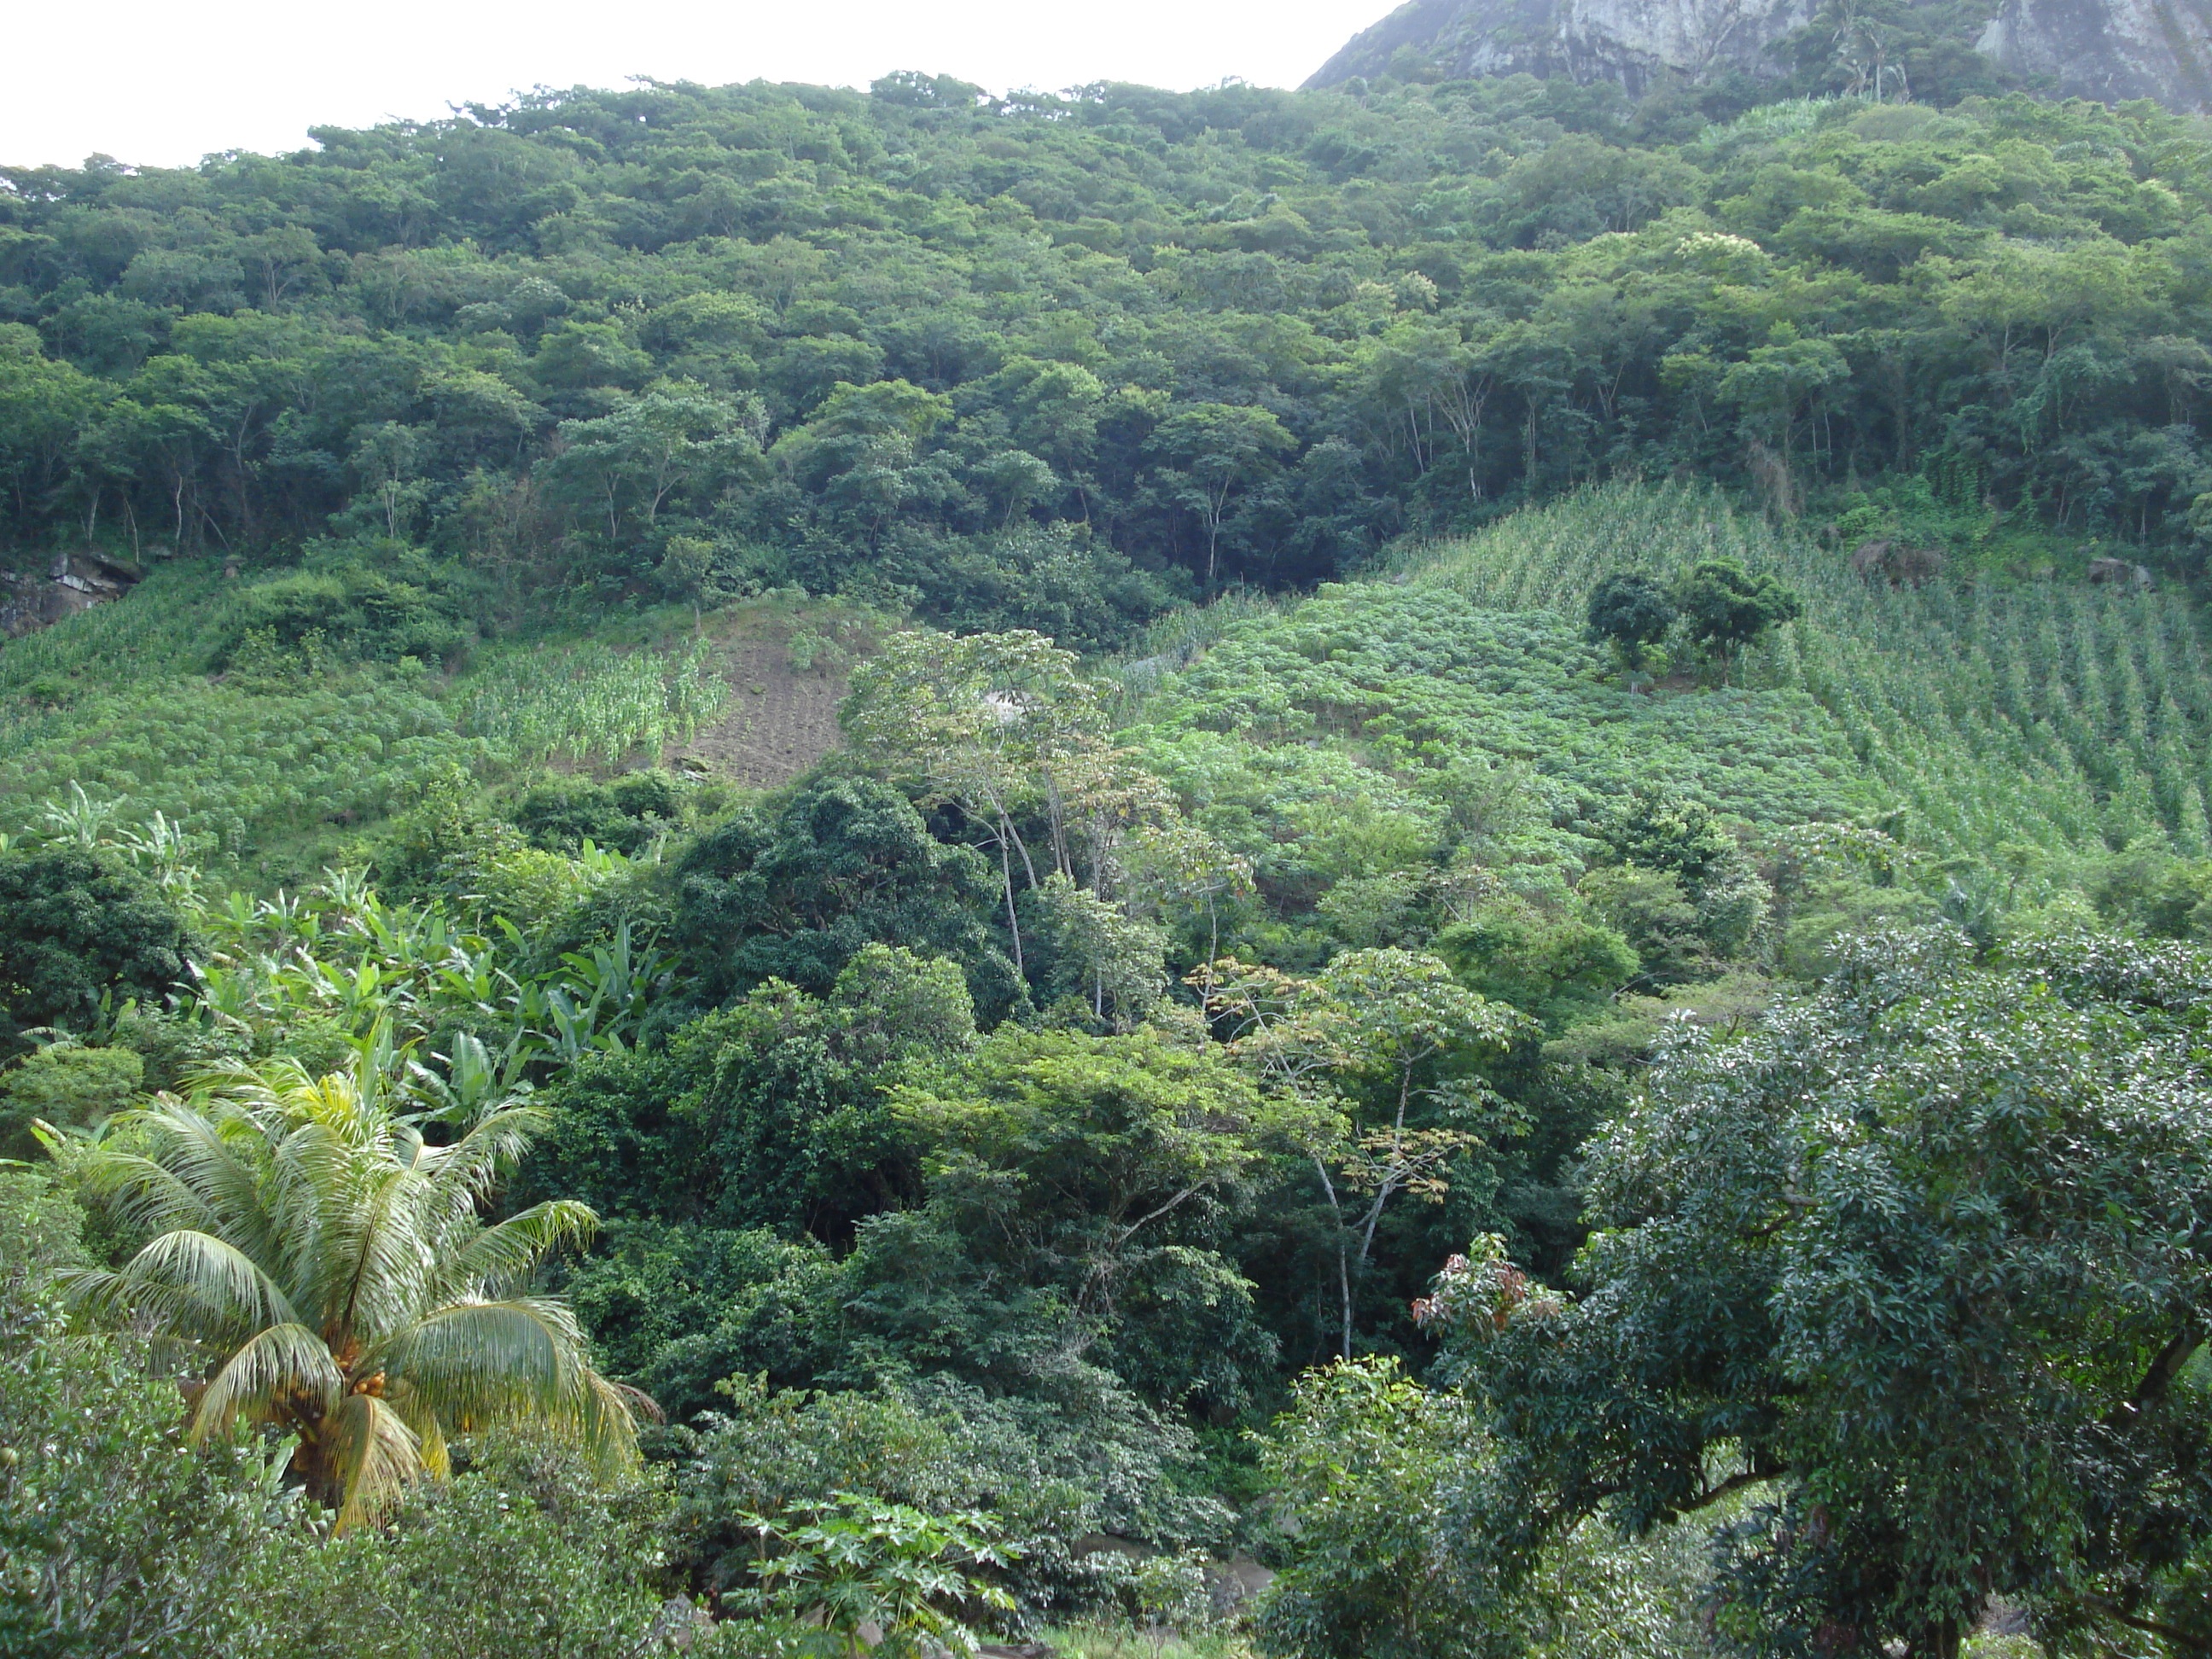
tree, nature, forest, hill, flower, valley, green, jungle, fields, vegetation, rainforest, forests, plantation, plateau, woodland, palms, brazil, habitat, tropics, ecosystem, hill station, biome, old growth forest, natural environment, geographical feature, temperate coniferous forest